Princess Firyal

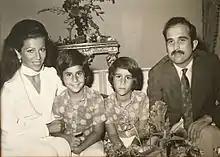
Firyal with Prince Muhammad bin Talal and their sons Prince Talal and Prince Ghazi

Born in Jerusalem, Firyal Irshaid is the daughter of the late Sayyid Farid Mahmoud Irshaid, a political leader who served as a minister in the government and a parliamentarian in the Jordan Senate. Her mother Farida was chairwoman of the Red Crescent Society in the West Bank.